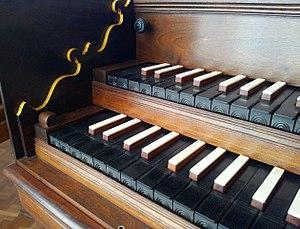
Harpsichord, made by Guillaume Rebinguet-Sudre
Guillaume Rebinguet-Sudre est un violoniste français spécialisé dans la musique baroque. Depuis 2013, il dirige l'Ensemble Baroque Atlantique, formation dont il est le fondateur. Concertiste, enseignant au conservatoire de Bordeaux, il est également facteur de clavecin.
Guillaume Rebinguet-Sudre est un violoniste français spécialisé dans la musique baroque. Depuis 2013, il dirige l'Ensemble Baroque Atlantique, formation dont il est le fondateur. Concertiste, enseignant au conservatoire de Bordeaux, il est également facteur de clavecin.